Power Snooker

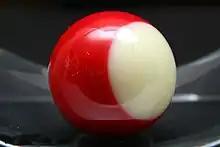
The most recent version of the Power Ball. The Power Ball looks similar to the 11-ball in pocket billiards but without the number designation.

In contrast to traditional snooker, in which play occurs in quiet surroundings, with an audience expected to remain silent during shots, Power Snooker aimed "to encourage audience interaction with the players", loud music and 'spectacular' theatrical lighting were also a feature. Players also had the option to wear a live microphone during play, "to facilitate and encourage audience interaction". According to the creators, the Power Snooker format "isn't about sitting quietly watching, it's about noise and interaction; we want the audience to feel a part of it and enjoy themselves.".